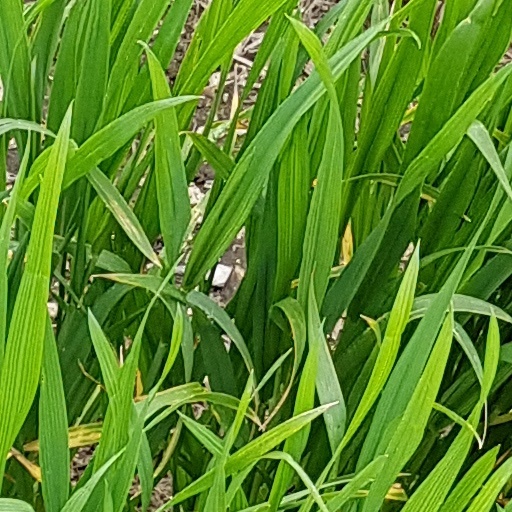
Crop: wheat